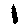
Label: 1